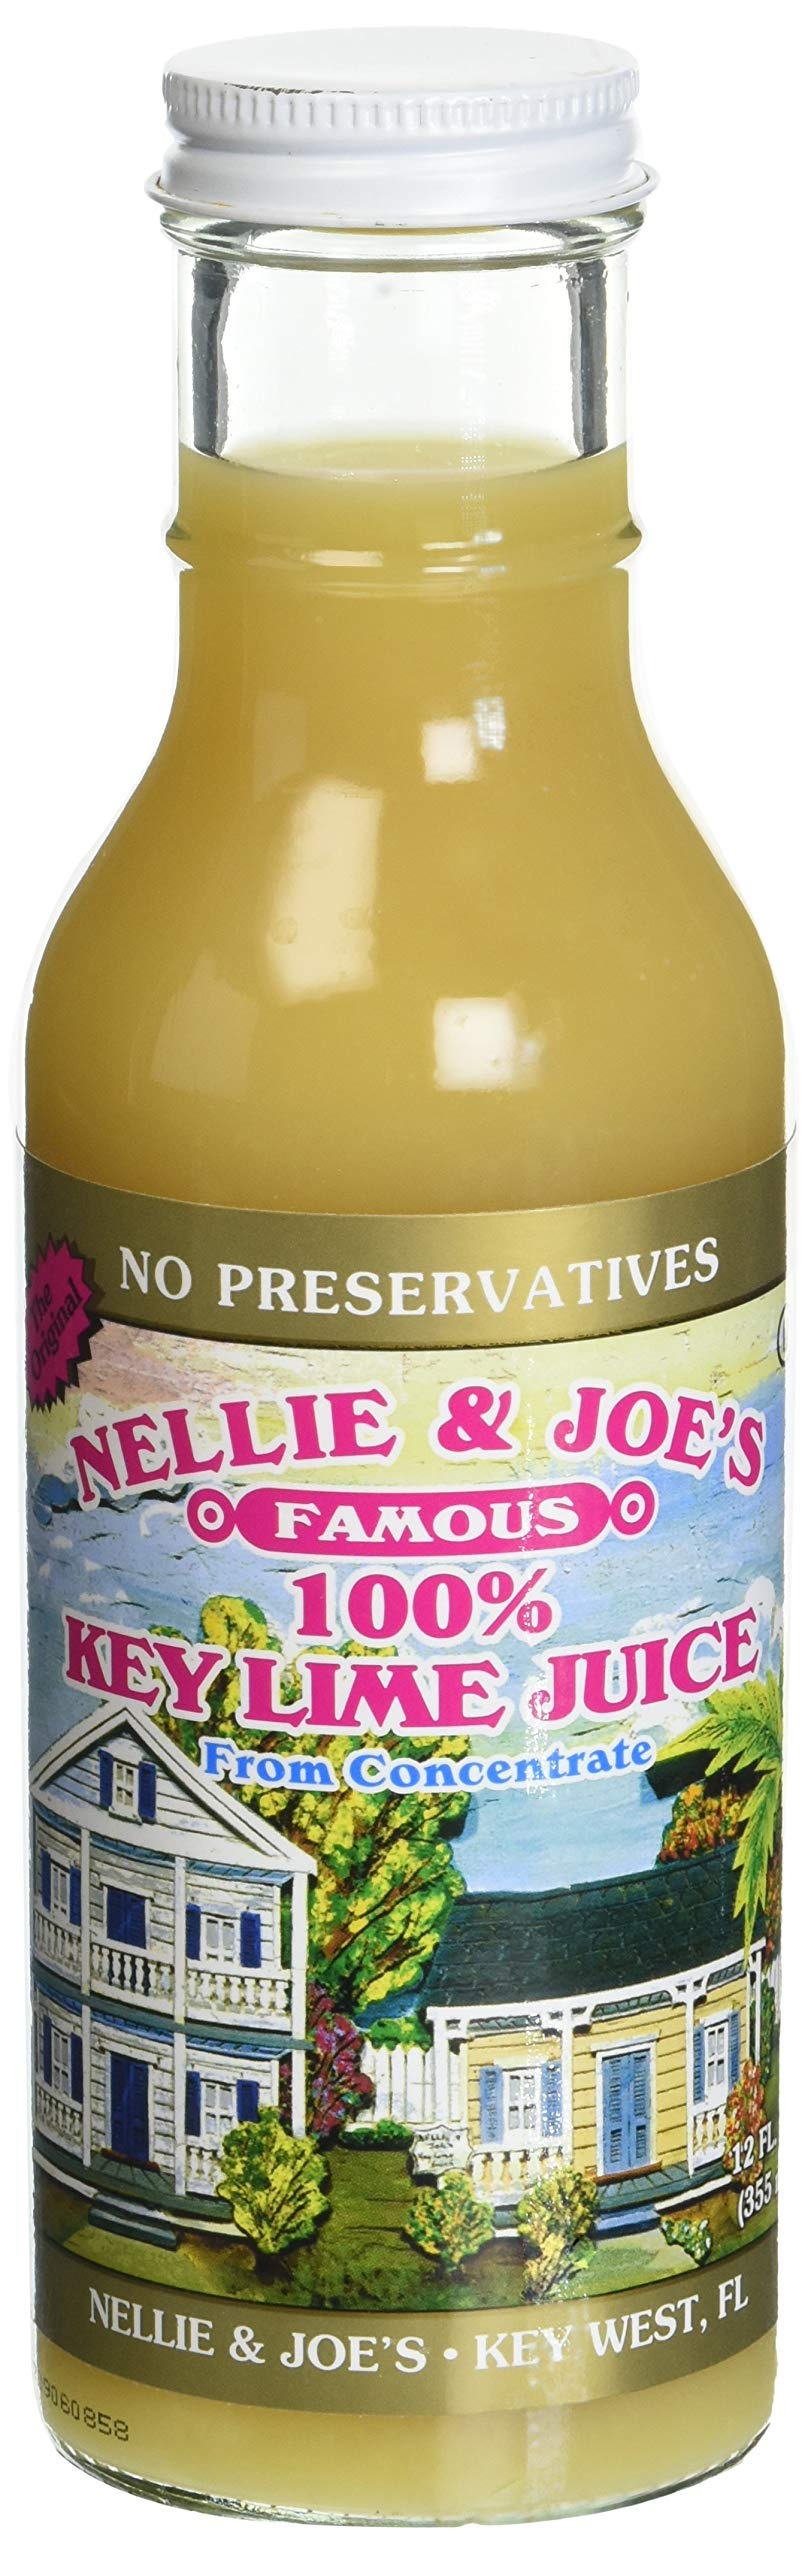
Item Name: Nellie and Joe's 100% Key Lime Juice, 12oz glass
Bullet Point 1: 100% Key Lime Juice in a Glass Bottle
Bullet Point 2: Same great flavor as Nellie & Joes Famous Key West Lime Juice with NO preservatives!!
Bullet Point 3: Best Kept Refrigerated After Purchase
Bullet Point 4: Lo-Fat Key Lime Pie Recipe on Bottle
Bullet Point 5: Key Lime Margarita and Mojito Recipes on Bottle
Value: 12.0
Unit: Fl Oz

Price: 10.165